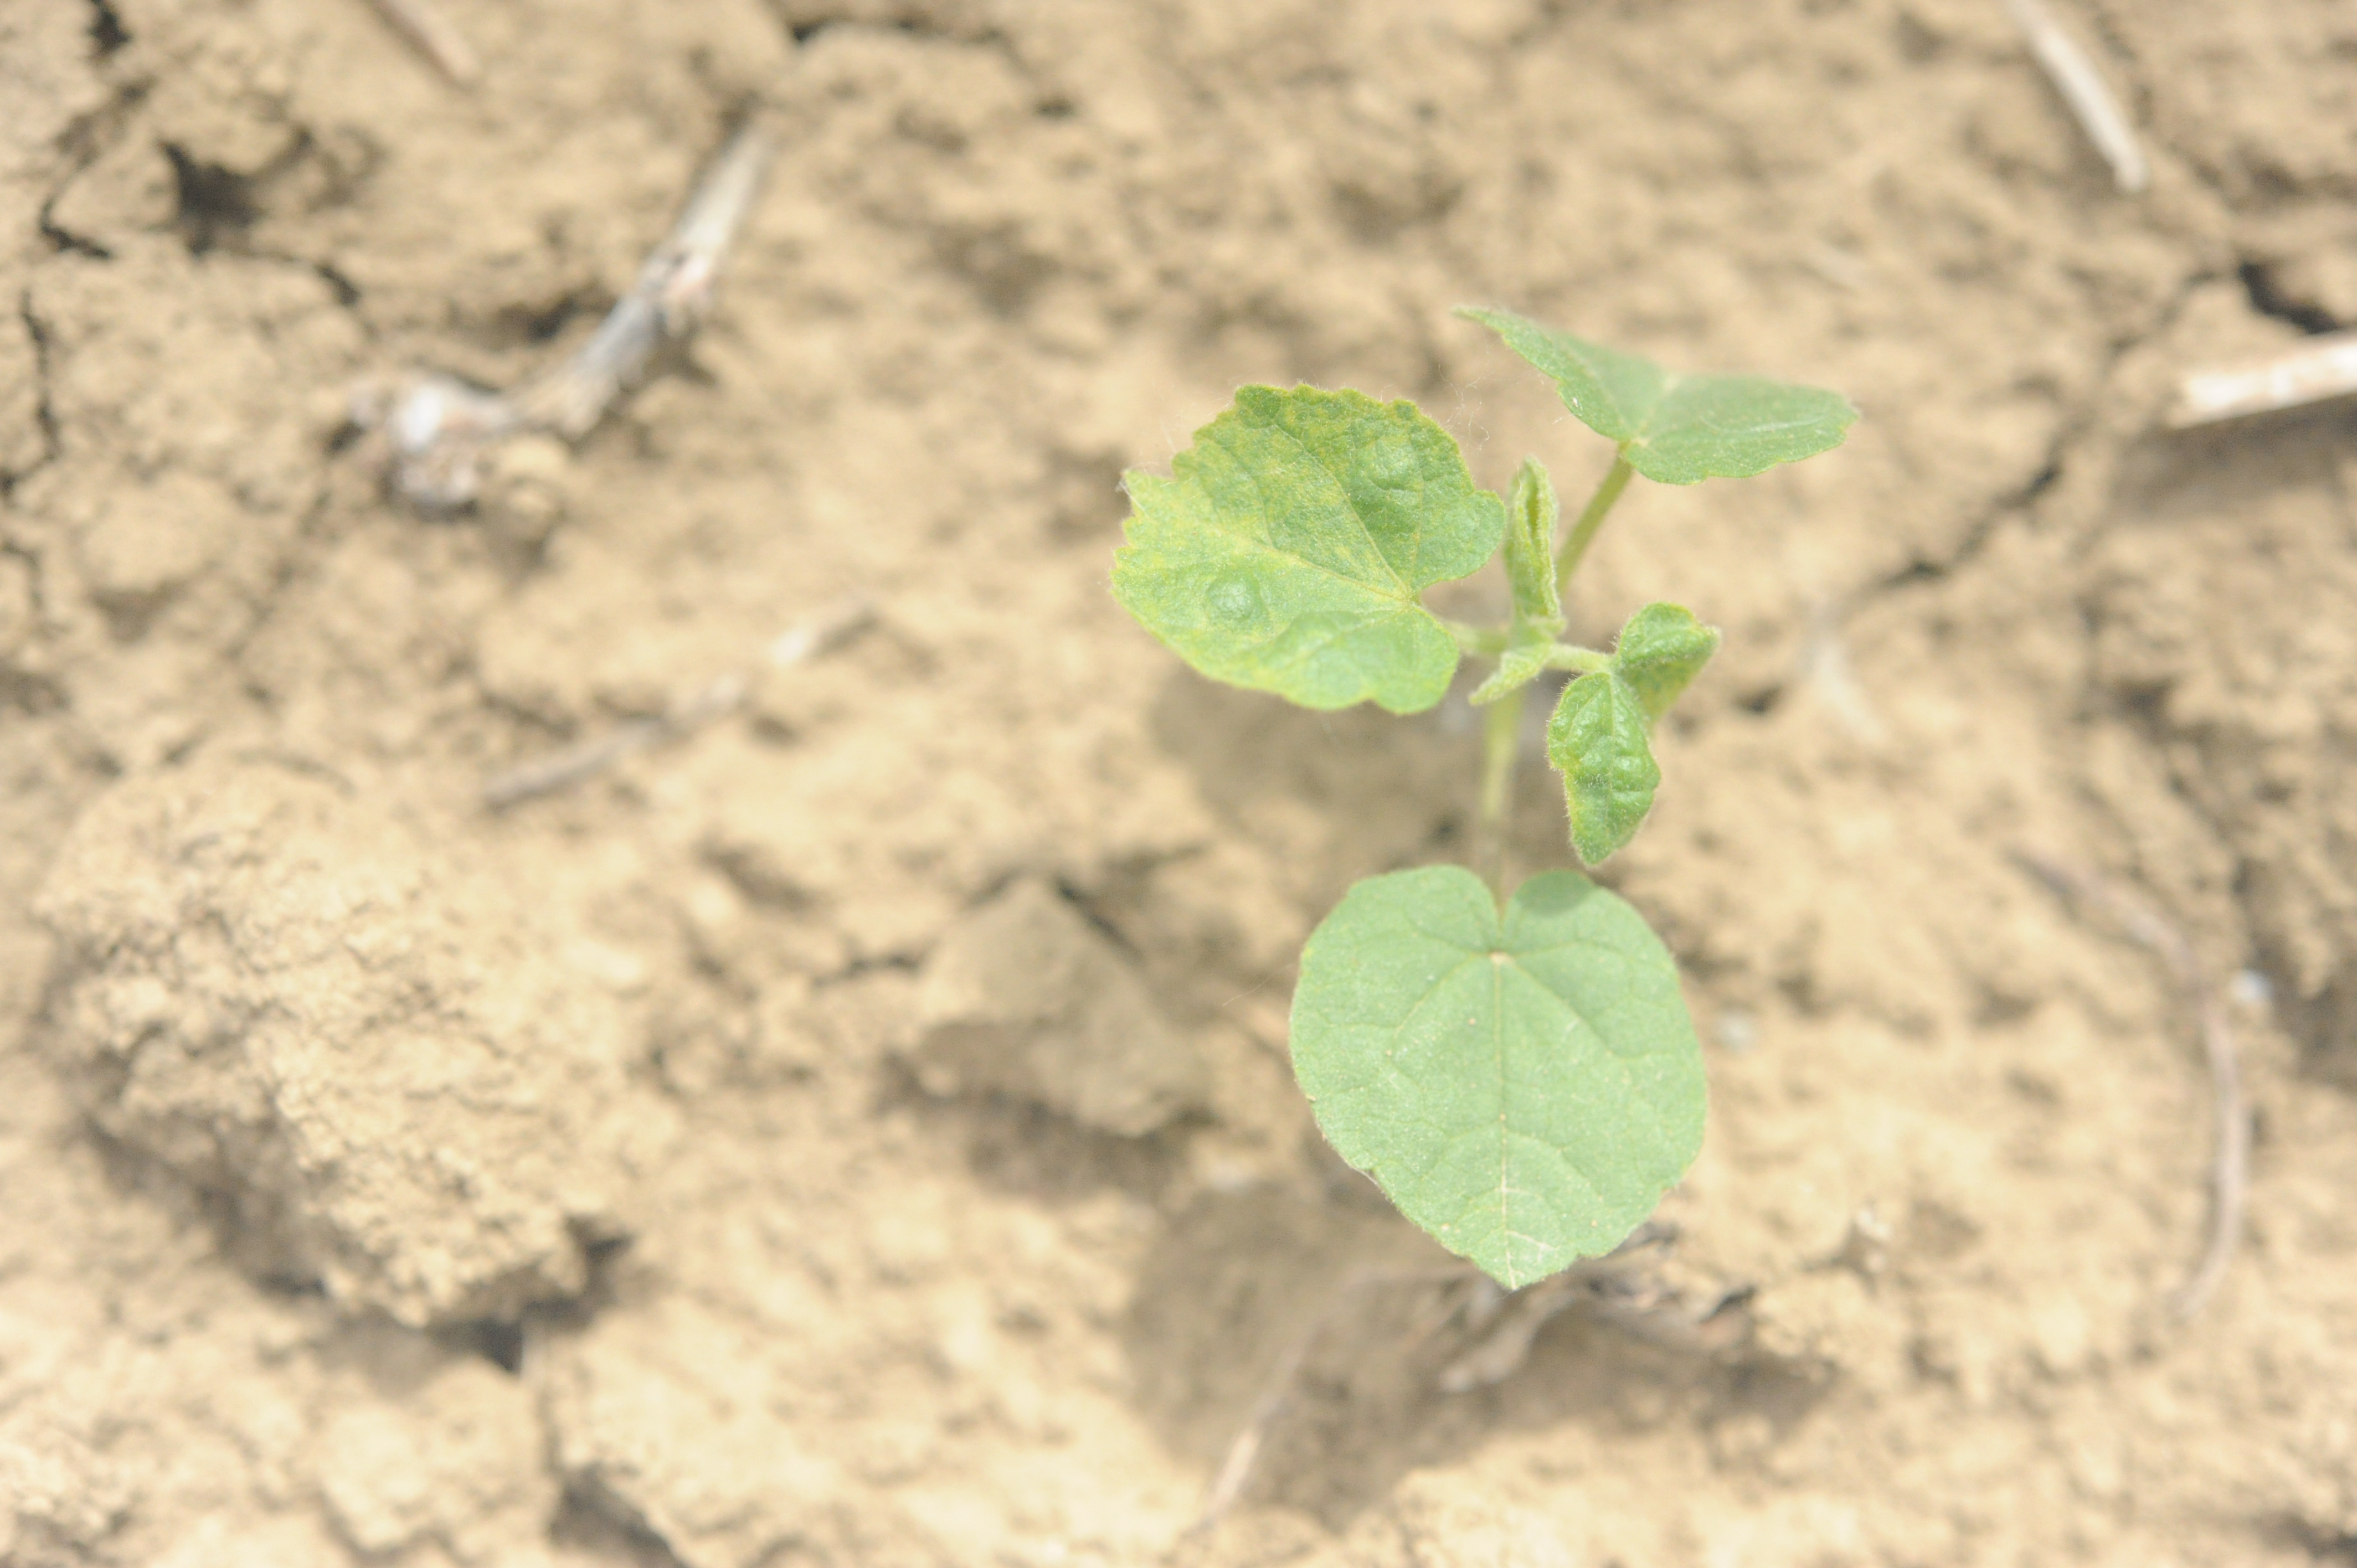
Label: velvet_leaf